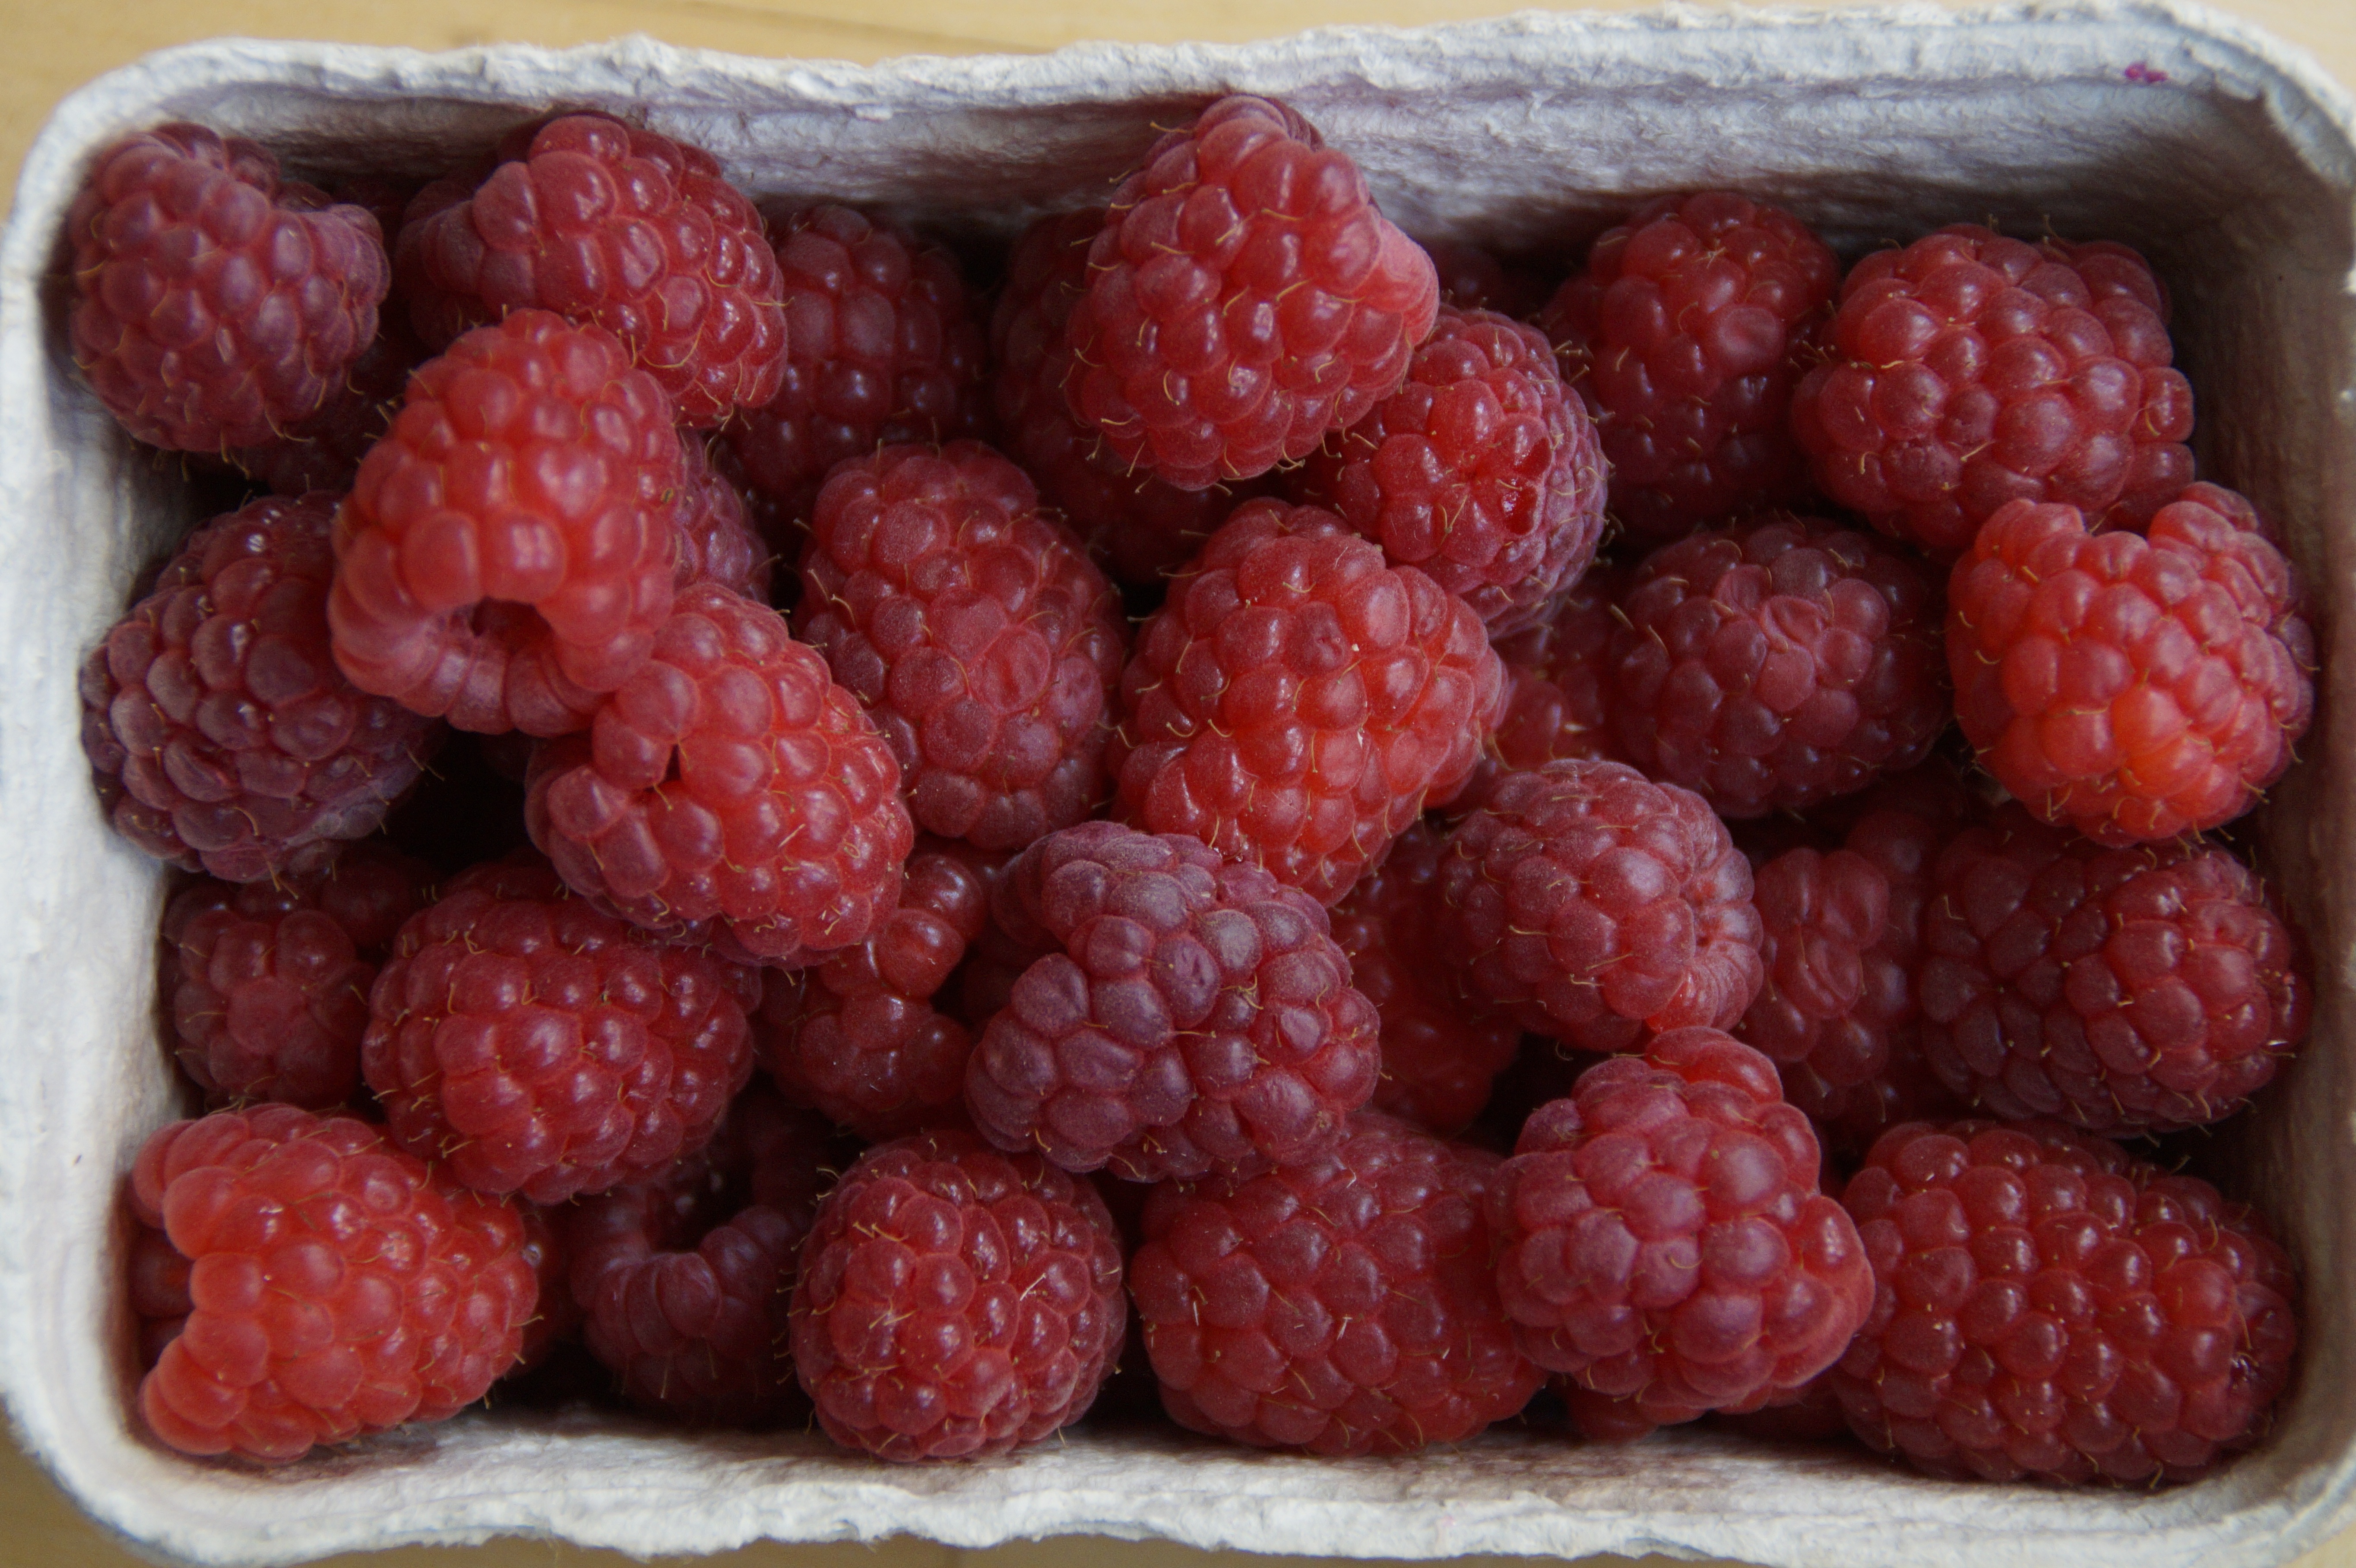
plant, raspberry, fruit, berry, sweet, summer, food, red, produce, shopping, delicious, shell, strawberry, berries, raspberries, strawberries, vitamins, purchasing, berry red, frutti di bosco, zante currant, boysenberry, loganberry